Wan'an Bridge (Shanghai)

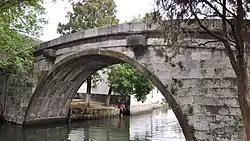
Wan'an Bridge in October 2014.

The Wan'an Bridge is a historic stone arch bridge over the City River in the town of Jinze, Qingpu District, Shanghai.